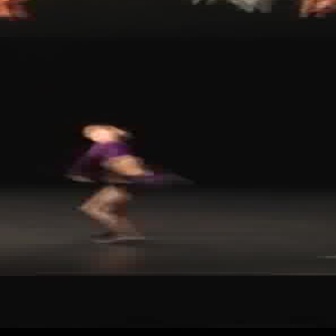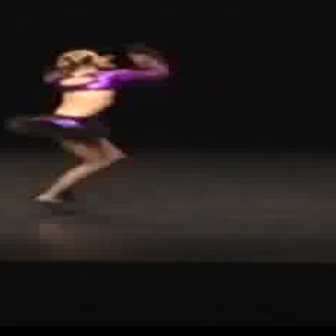
  Please identify the target specified by the bounding box [62,122,183,243] in the first image and locate it in the second image. Return the coordinates in [x_min,y_min,x_max,y_max] format.
Answer: [3,46,167,210]